Okunai Station

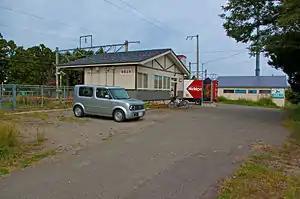
Okunai Station In September 2009

is a railway station on the East Japan Railway Company (JR East) Tsugaru Line located in the city of Aomori, Aomori Prefecture, Japan.